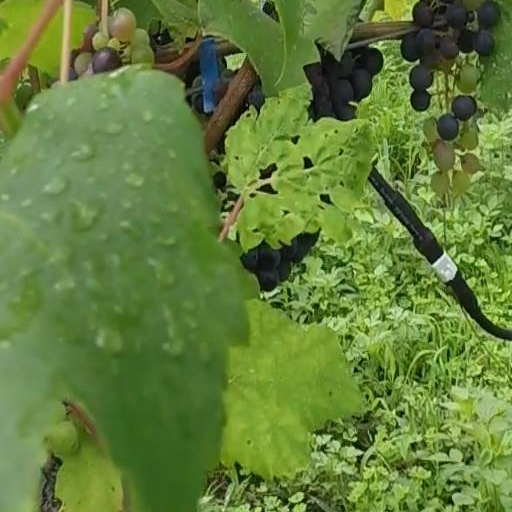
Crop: grape